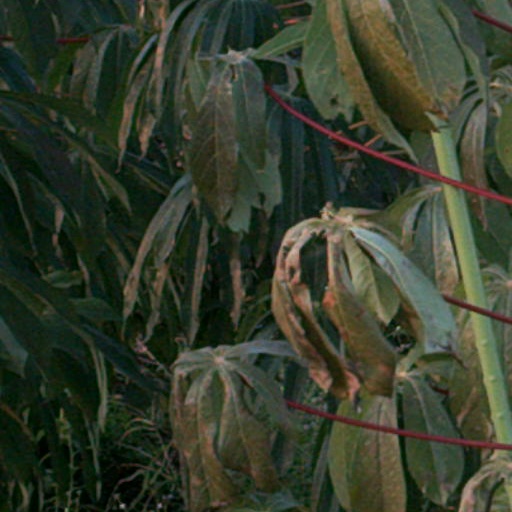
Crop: cassava